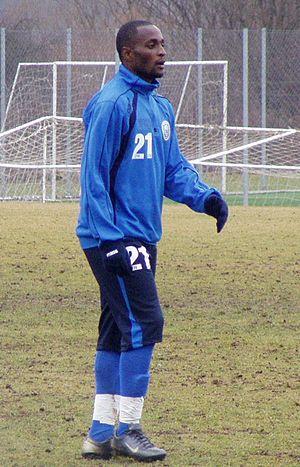
Roguy Méyé, né le 7 octobre 1986 à Makokou, est un footballeur international gabonais.